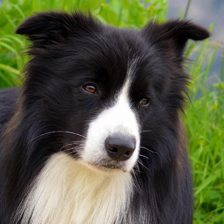
Label: animals